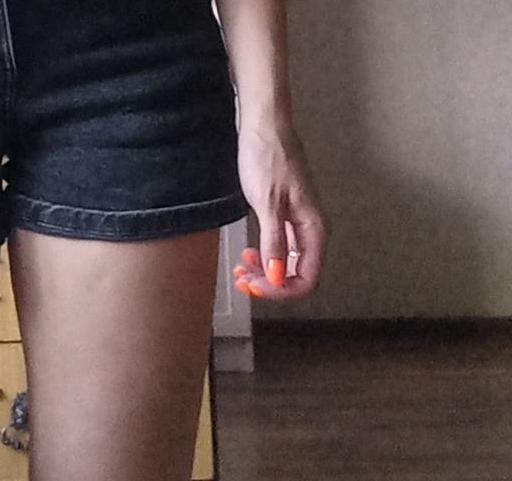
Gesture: no_gesture